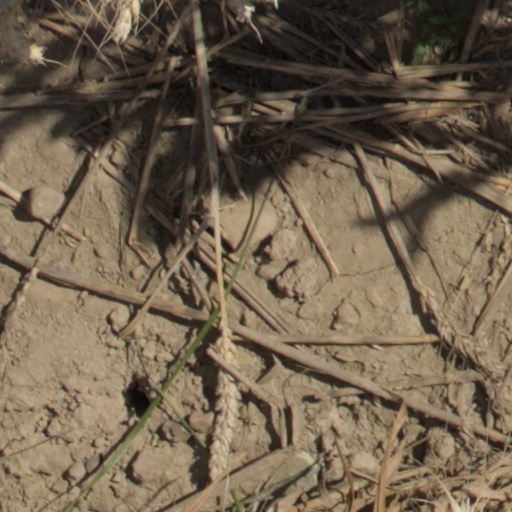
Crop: wheat